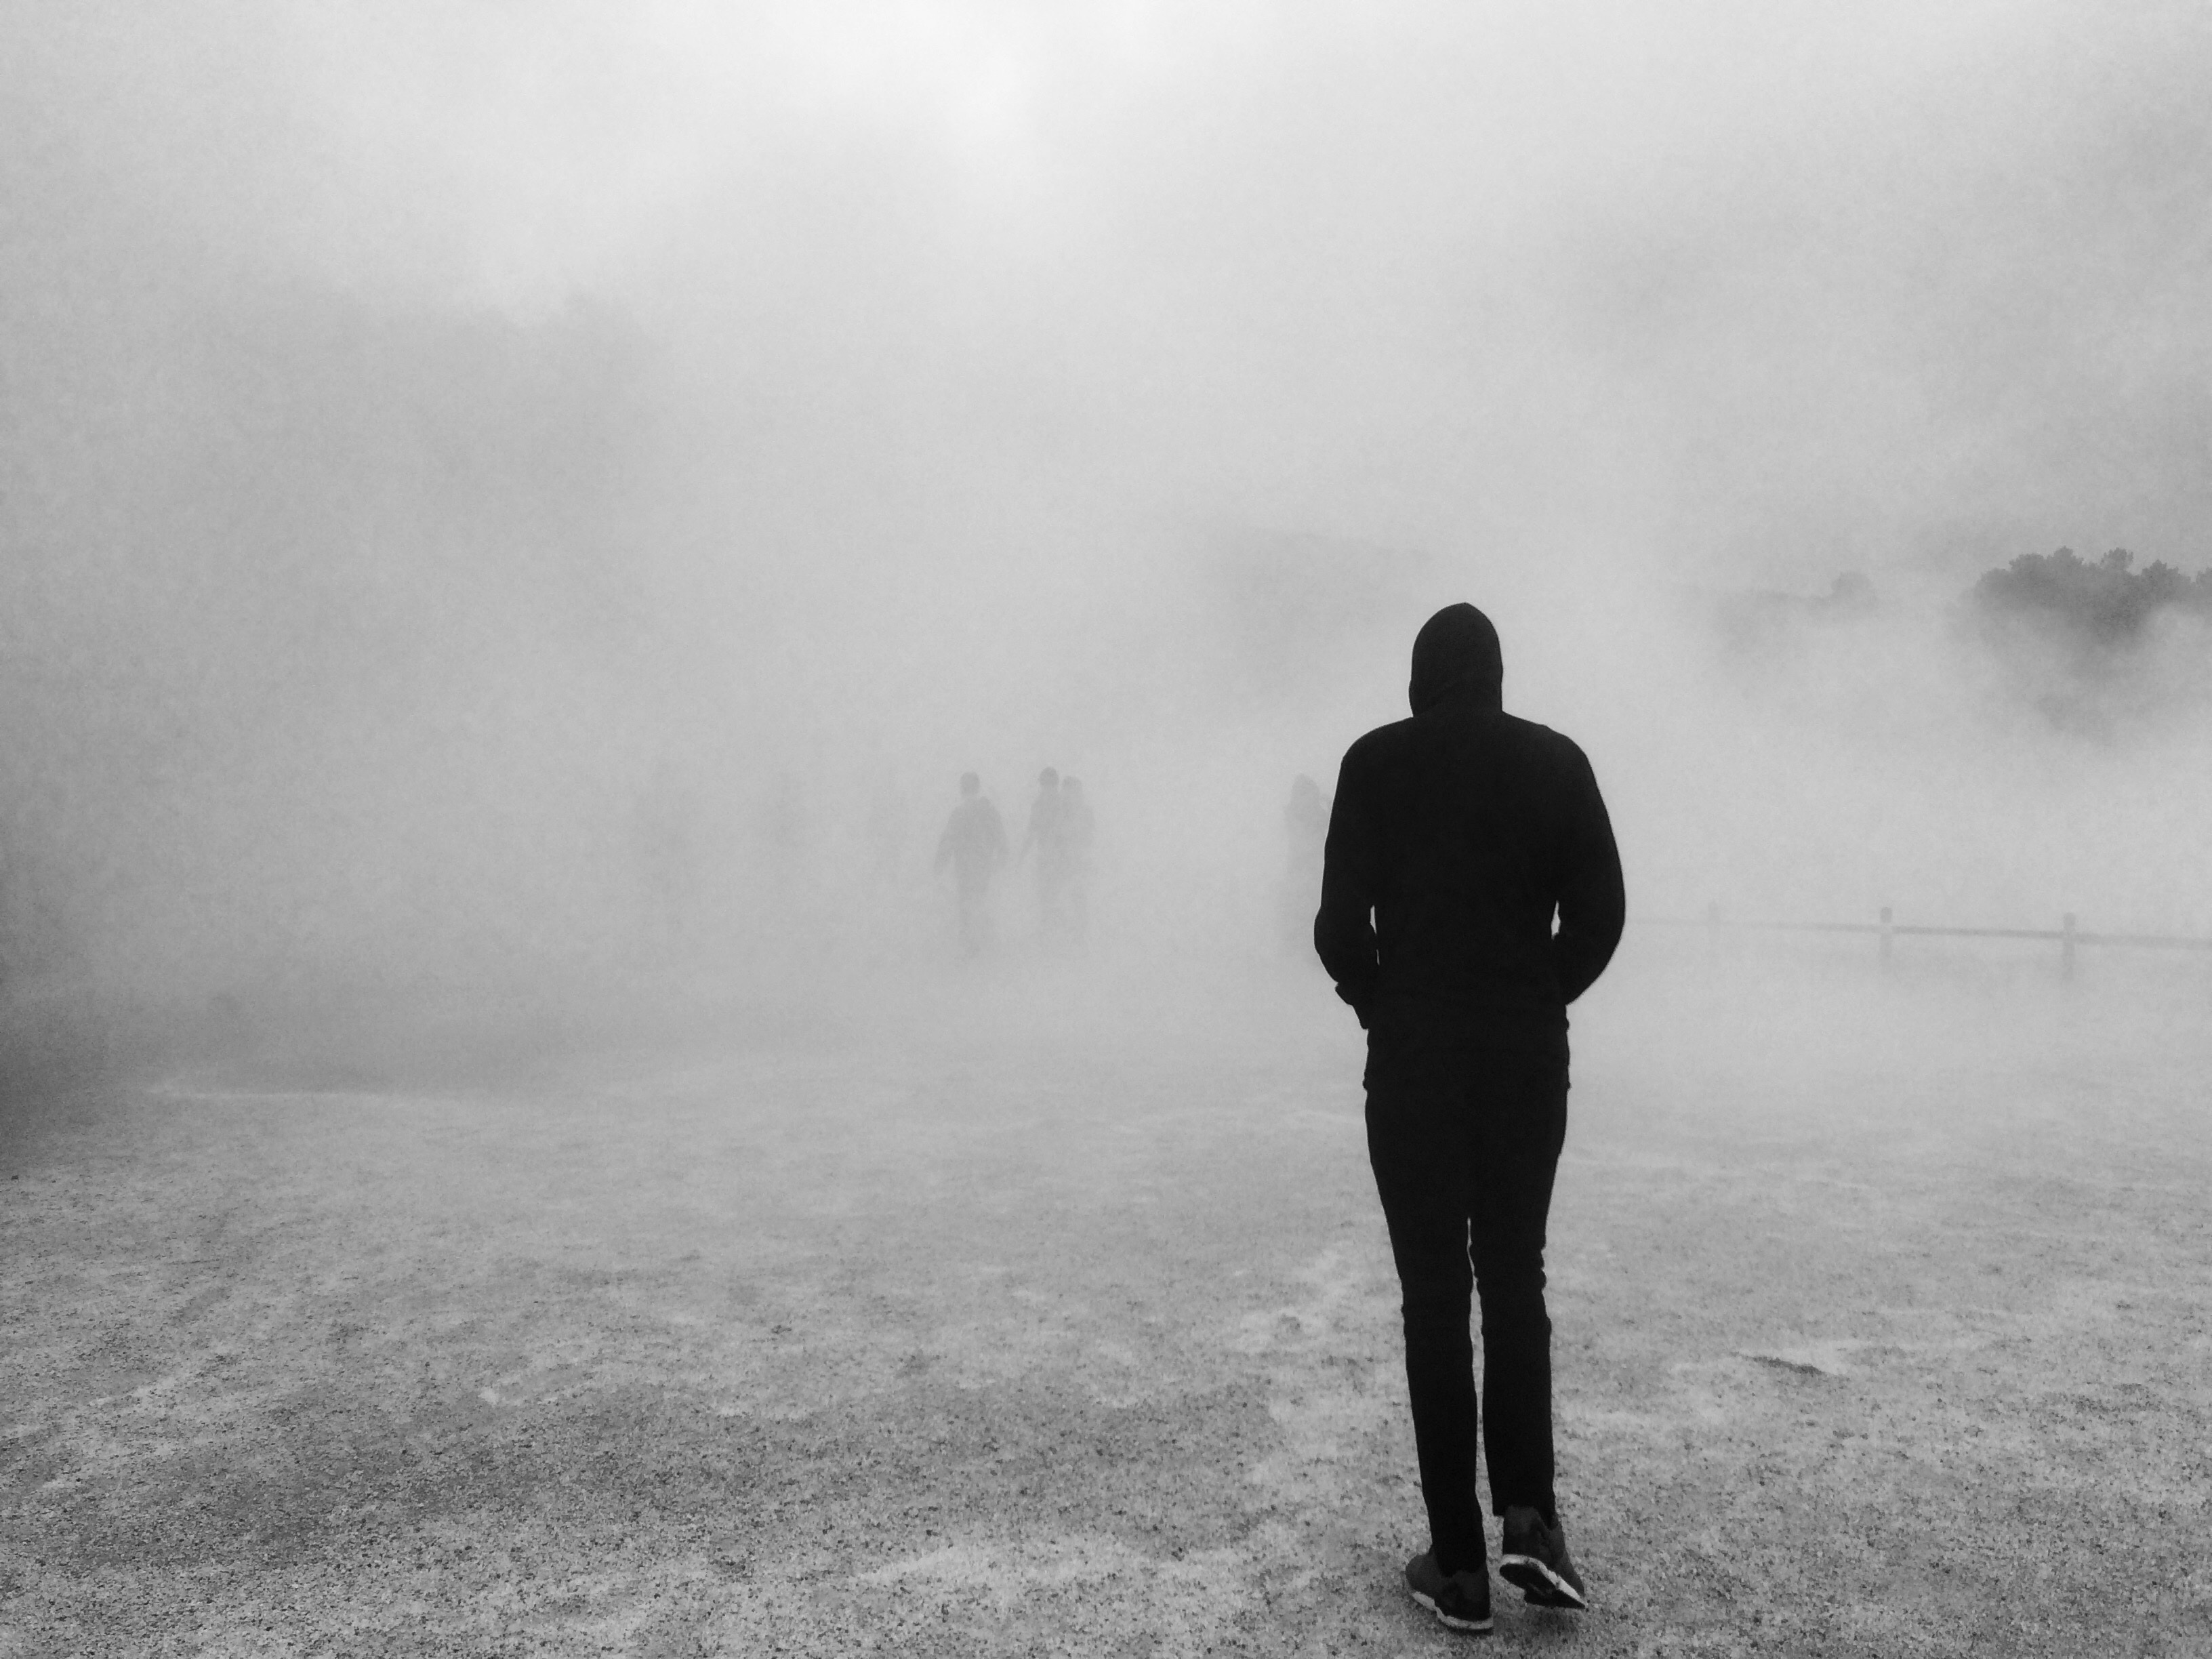
winter, black and white, fog, mist, white, photography, sunlight, morning, weather, black, monochrome, photograph, monochrome photography, atmospheric phenomenon